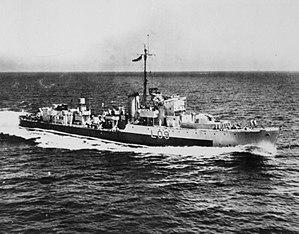
Le HMS Easton est un destroyer d'escorte de classe Hunt de type III construit pour la Royal Navy, pendant la Seconde Guerre mondiale